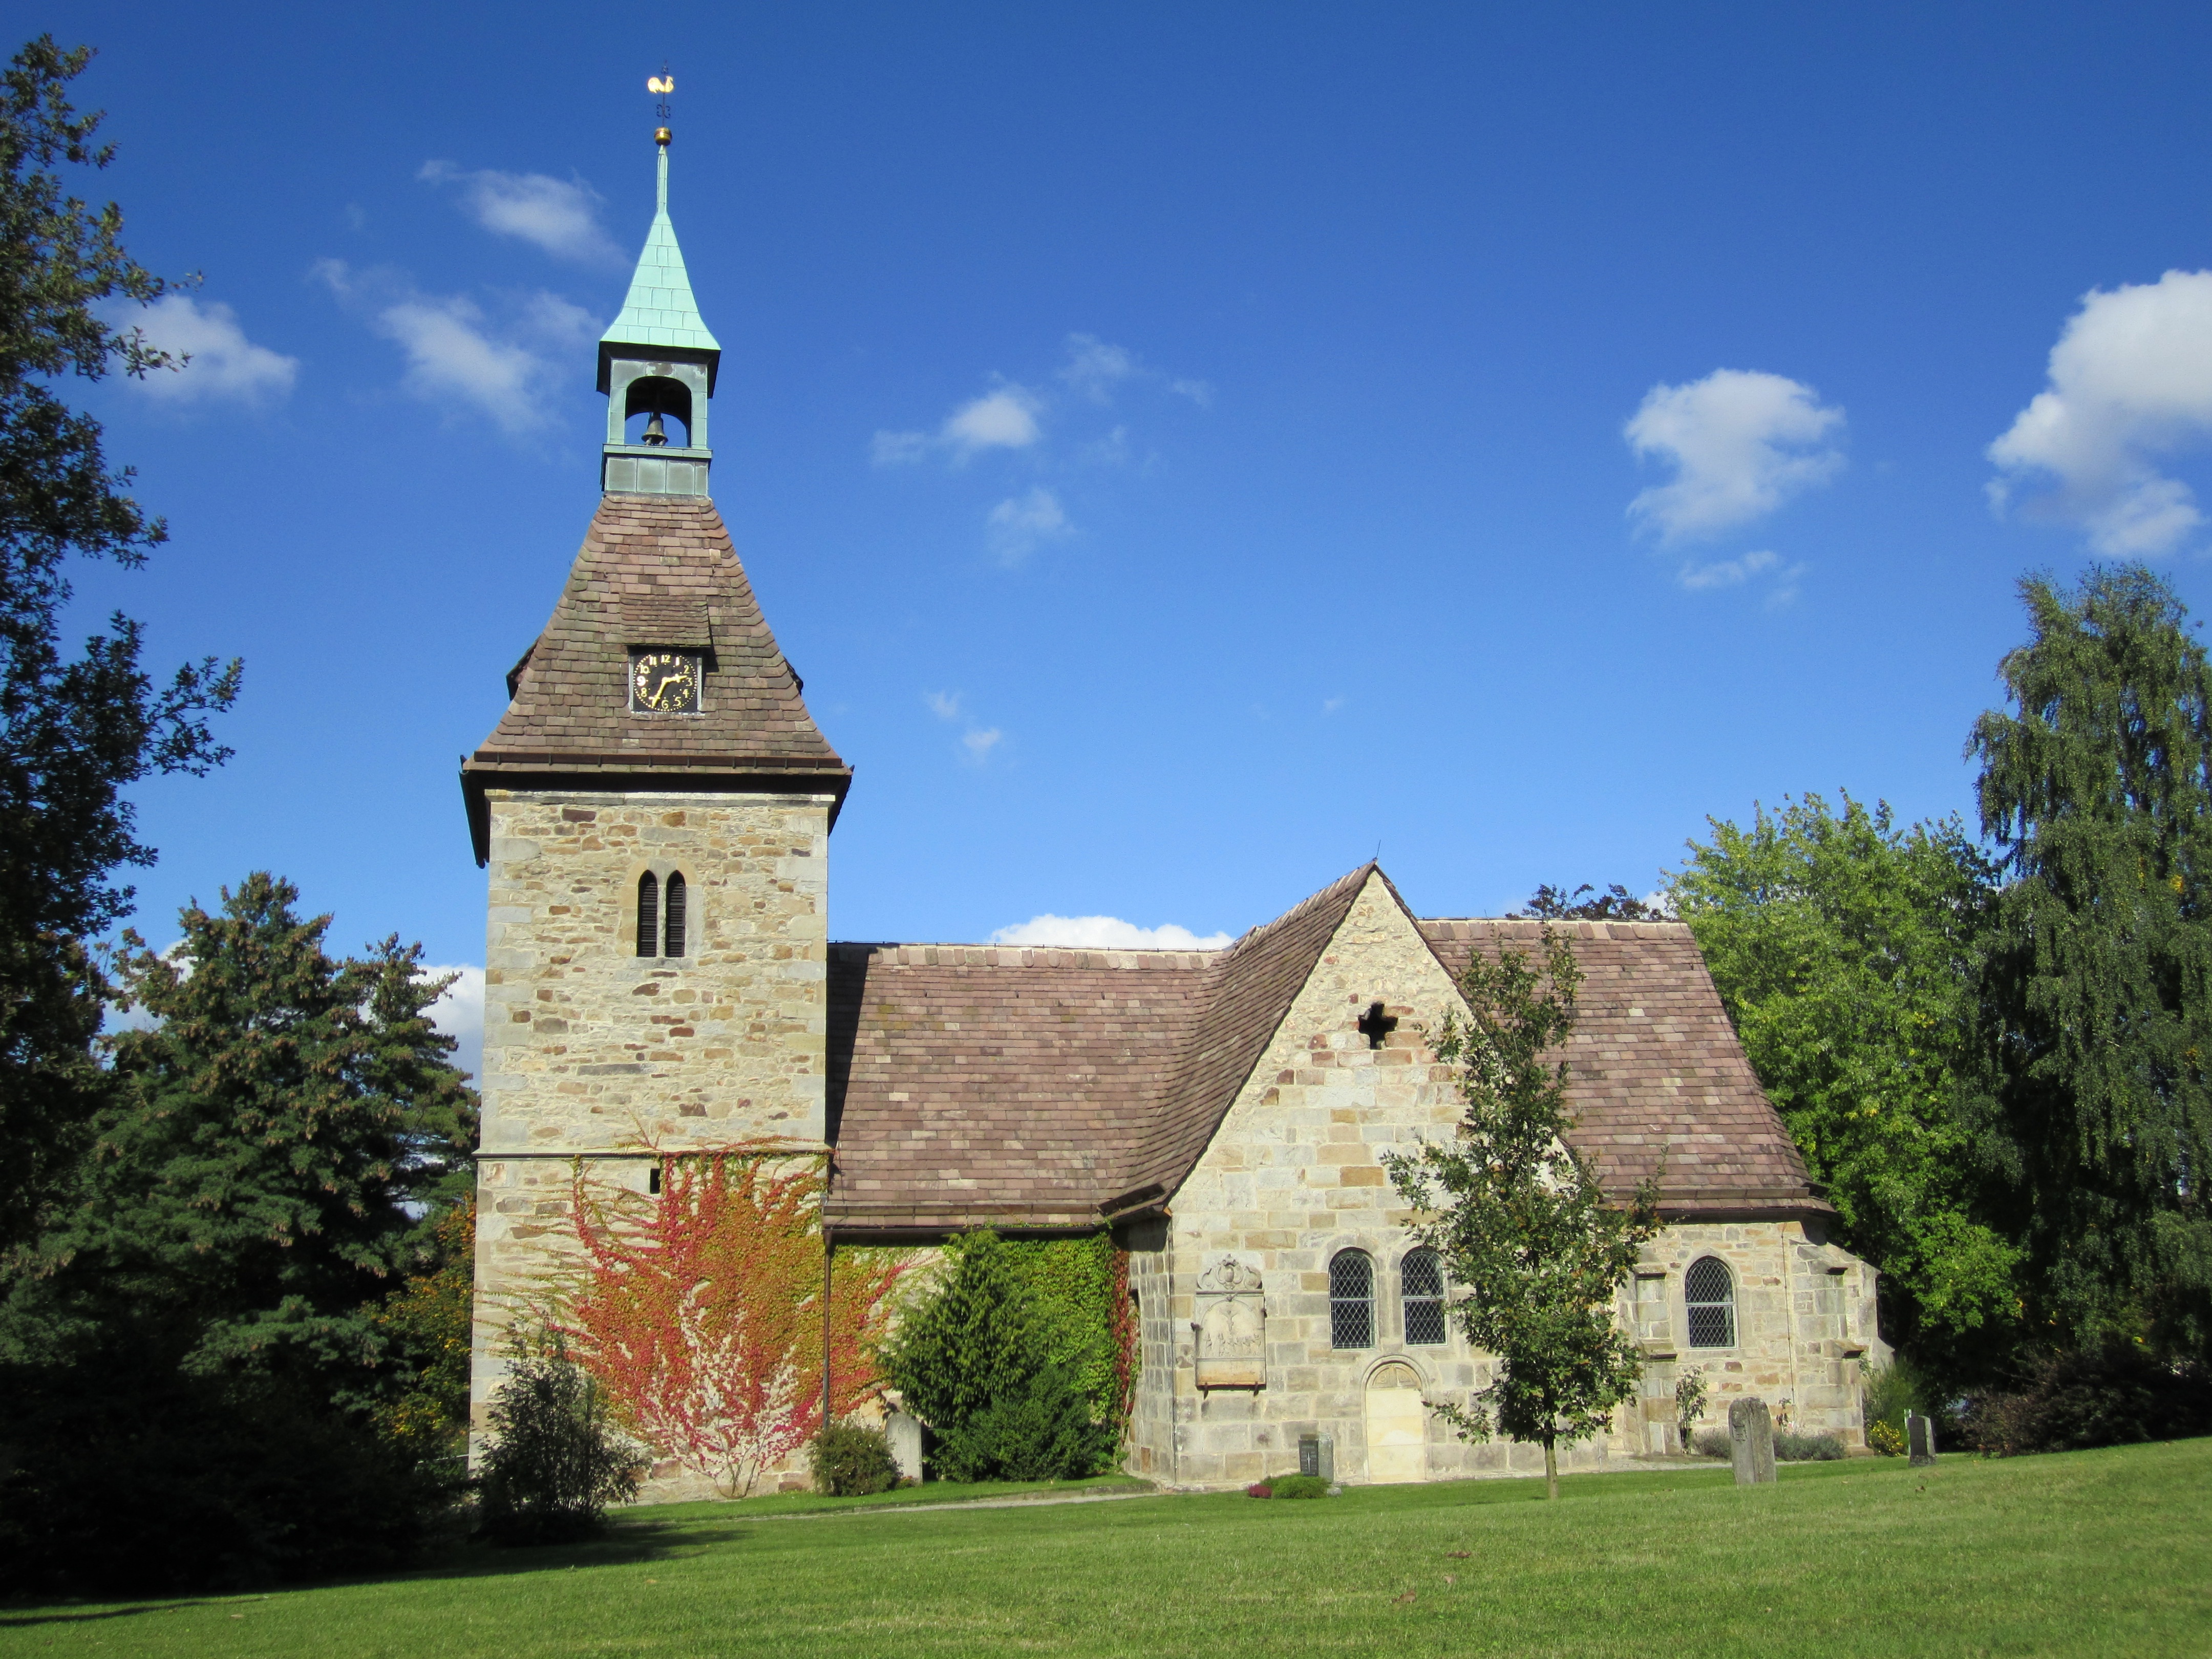
building, chateau, tower, castle, church, chapel, christian, place of worship, catholic, steeple, monastery, abbey, estate, rural area, stately home, church steeples, spanish missions in california, bad m nder